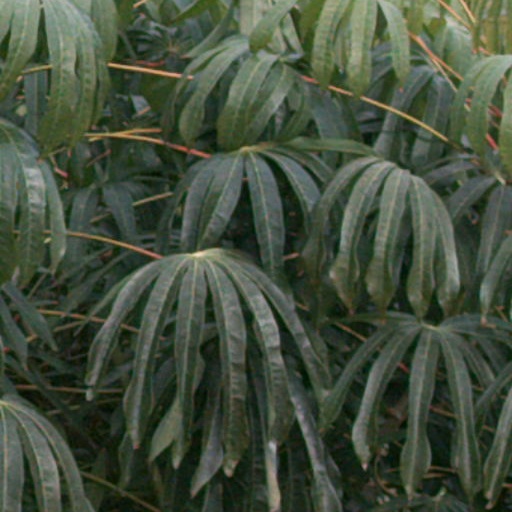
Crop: cassava